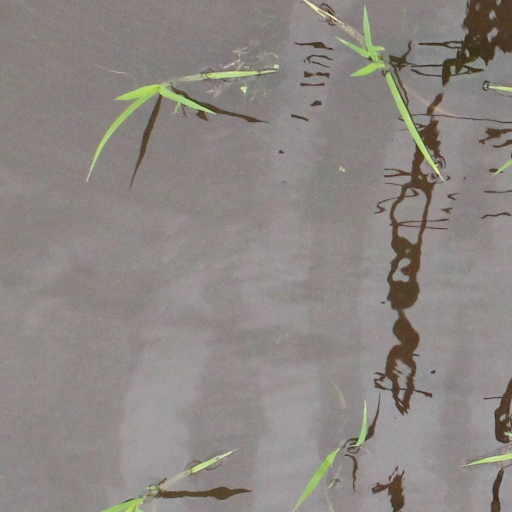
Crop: rice